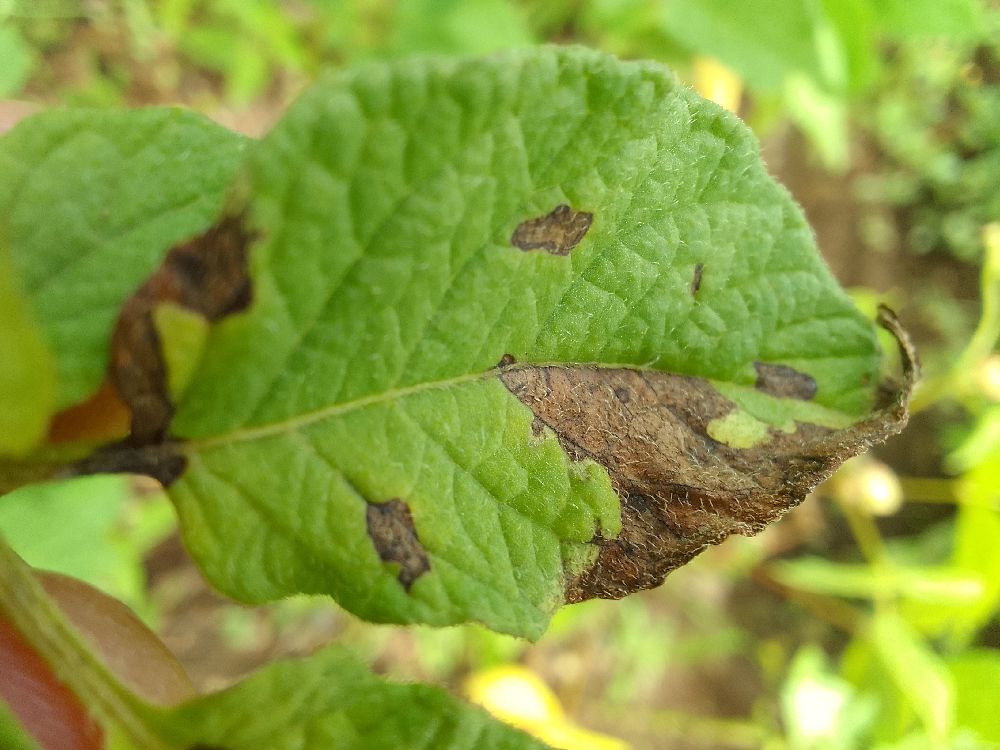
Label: Late blight